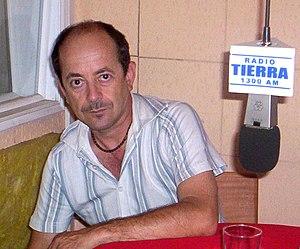
Ramón Griffero Sanchez, né le 29 novembre 1954 à Santiago du Chili, est un auteur chilien, dramaturge contemporain et metteur en scène de théâtre, né à Santiago du Chili en 1952.